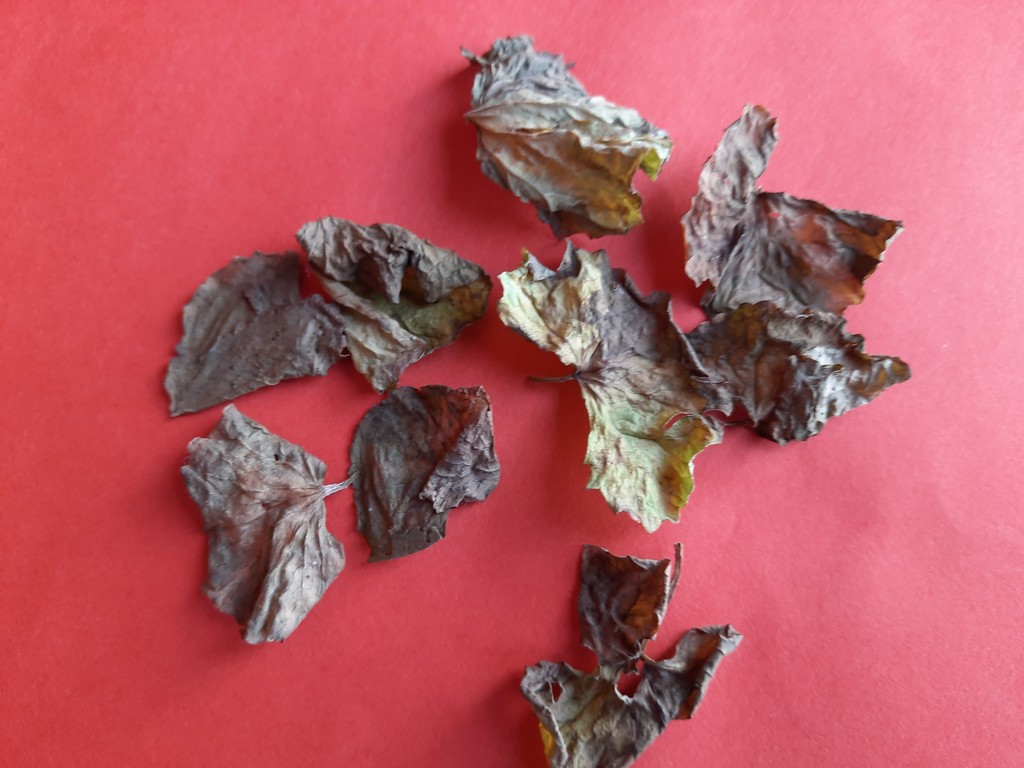
Label: Dried